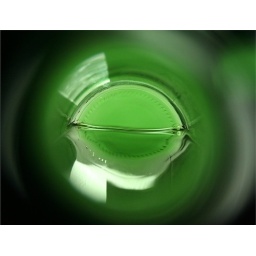
red wine in green